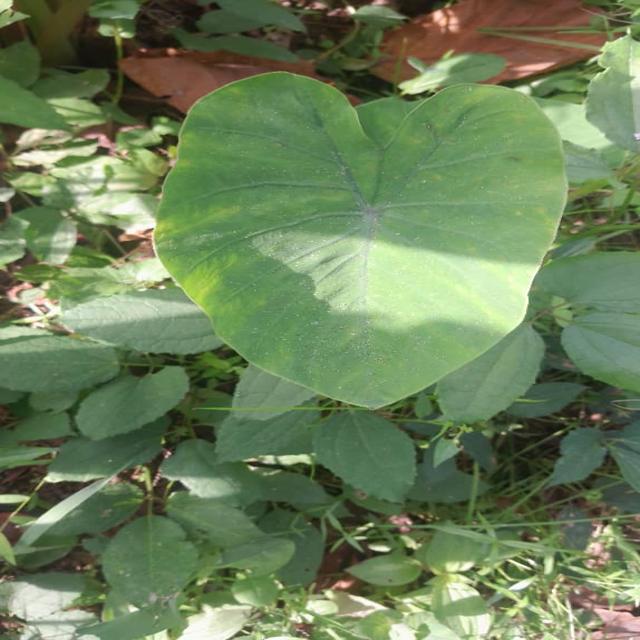
Label: Healthy